Metalworking

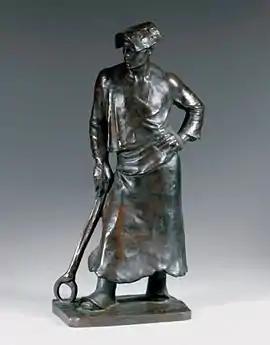
"Le Marteleur" by Constantin Meunier (1886)

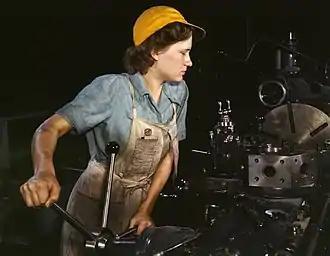
A turret-lathe operator machining parts for transport planes at the Consolidated Aircraft Corporation plant, Fort Worth, Texas, USA, in the 1940s

By the historical periods of the Pharaohs in Egypt, the Vedic kings in India, the Tribes of Israel, and the Maya civilization in North America, among other ancient populations, humans had begun to attach value to precious metals over and above any available functional metal tools and weapons. Gold or silver trinkets became luxury goods in antiquity.